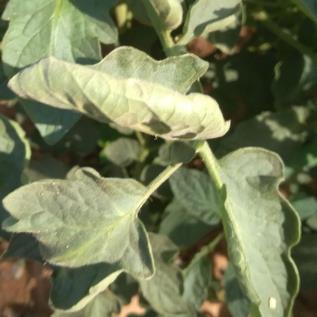
Crop: Tomato
Condition: virosis-d